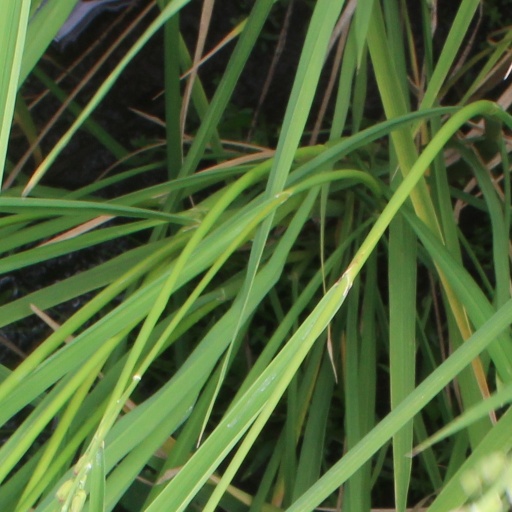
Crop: rice